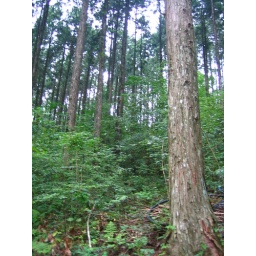
Very tall trees in the forest